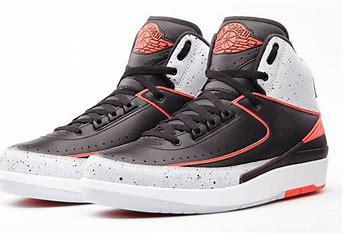
Brand: Jordan
Model: 2 Retro